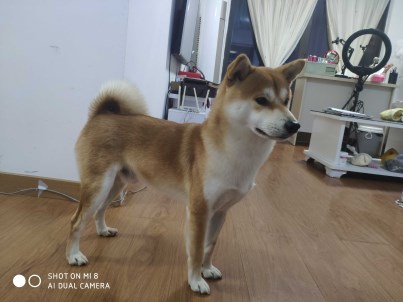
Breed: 1043-n000001-Shiba_Dog